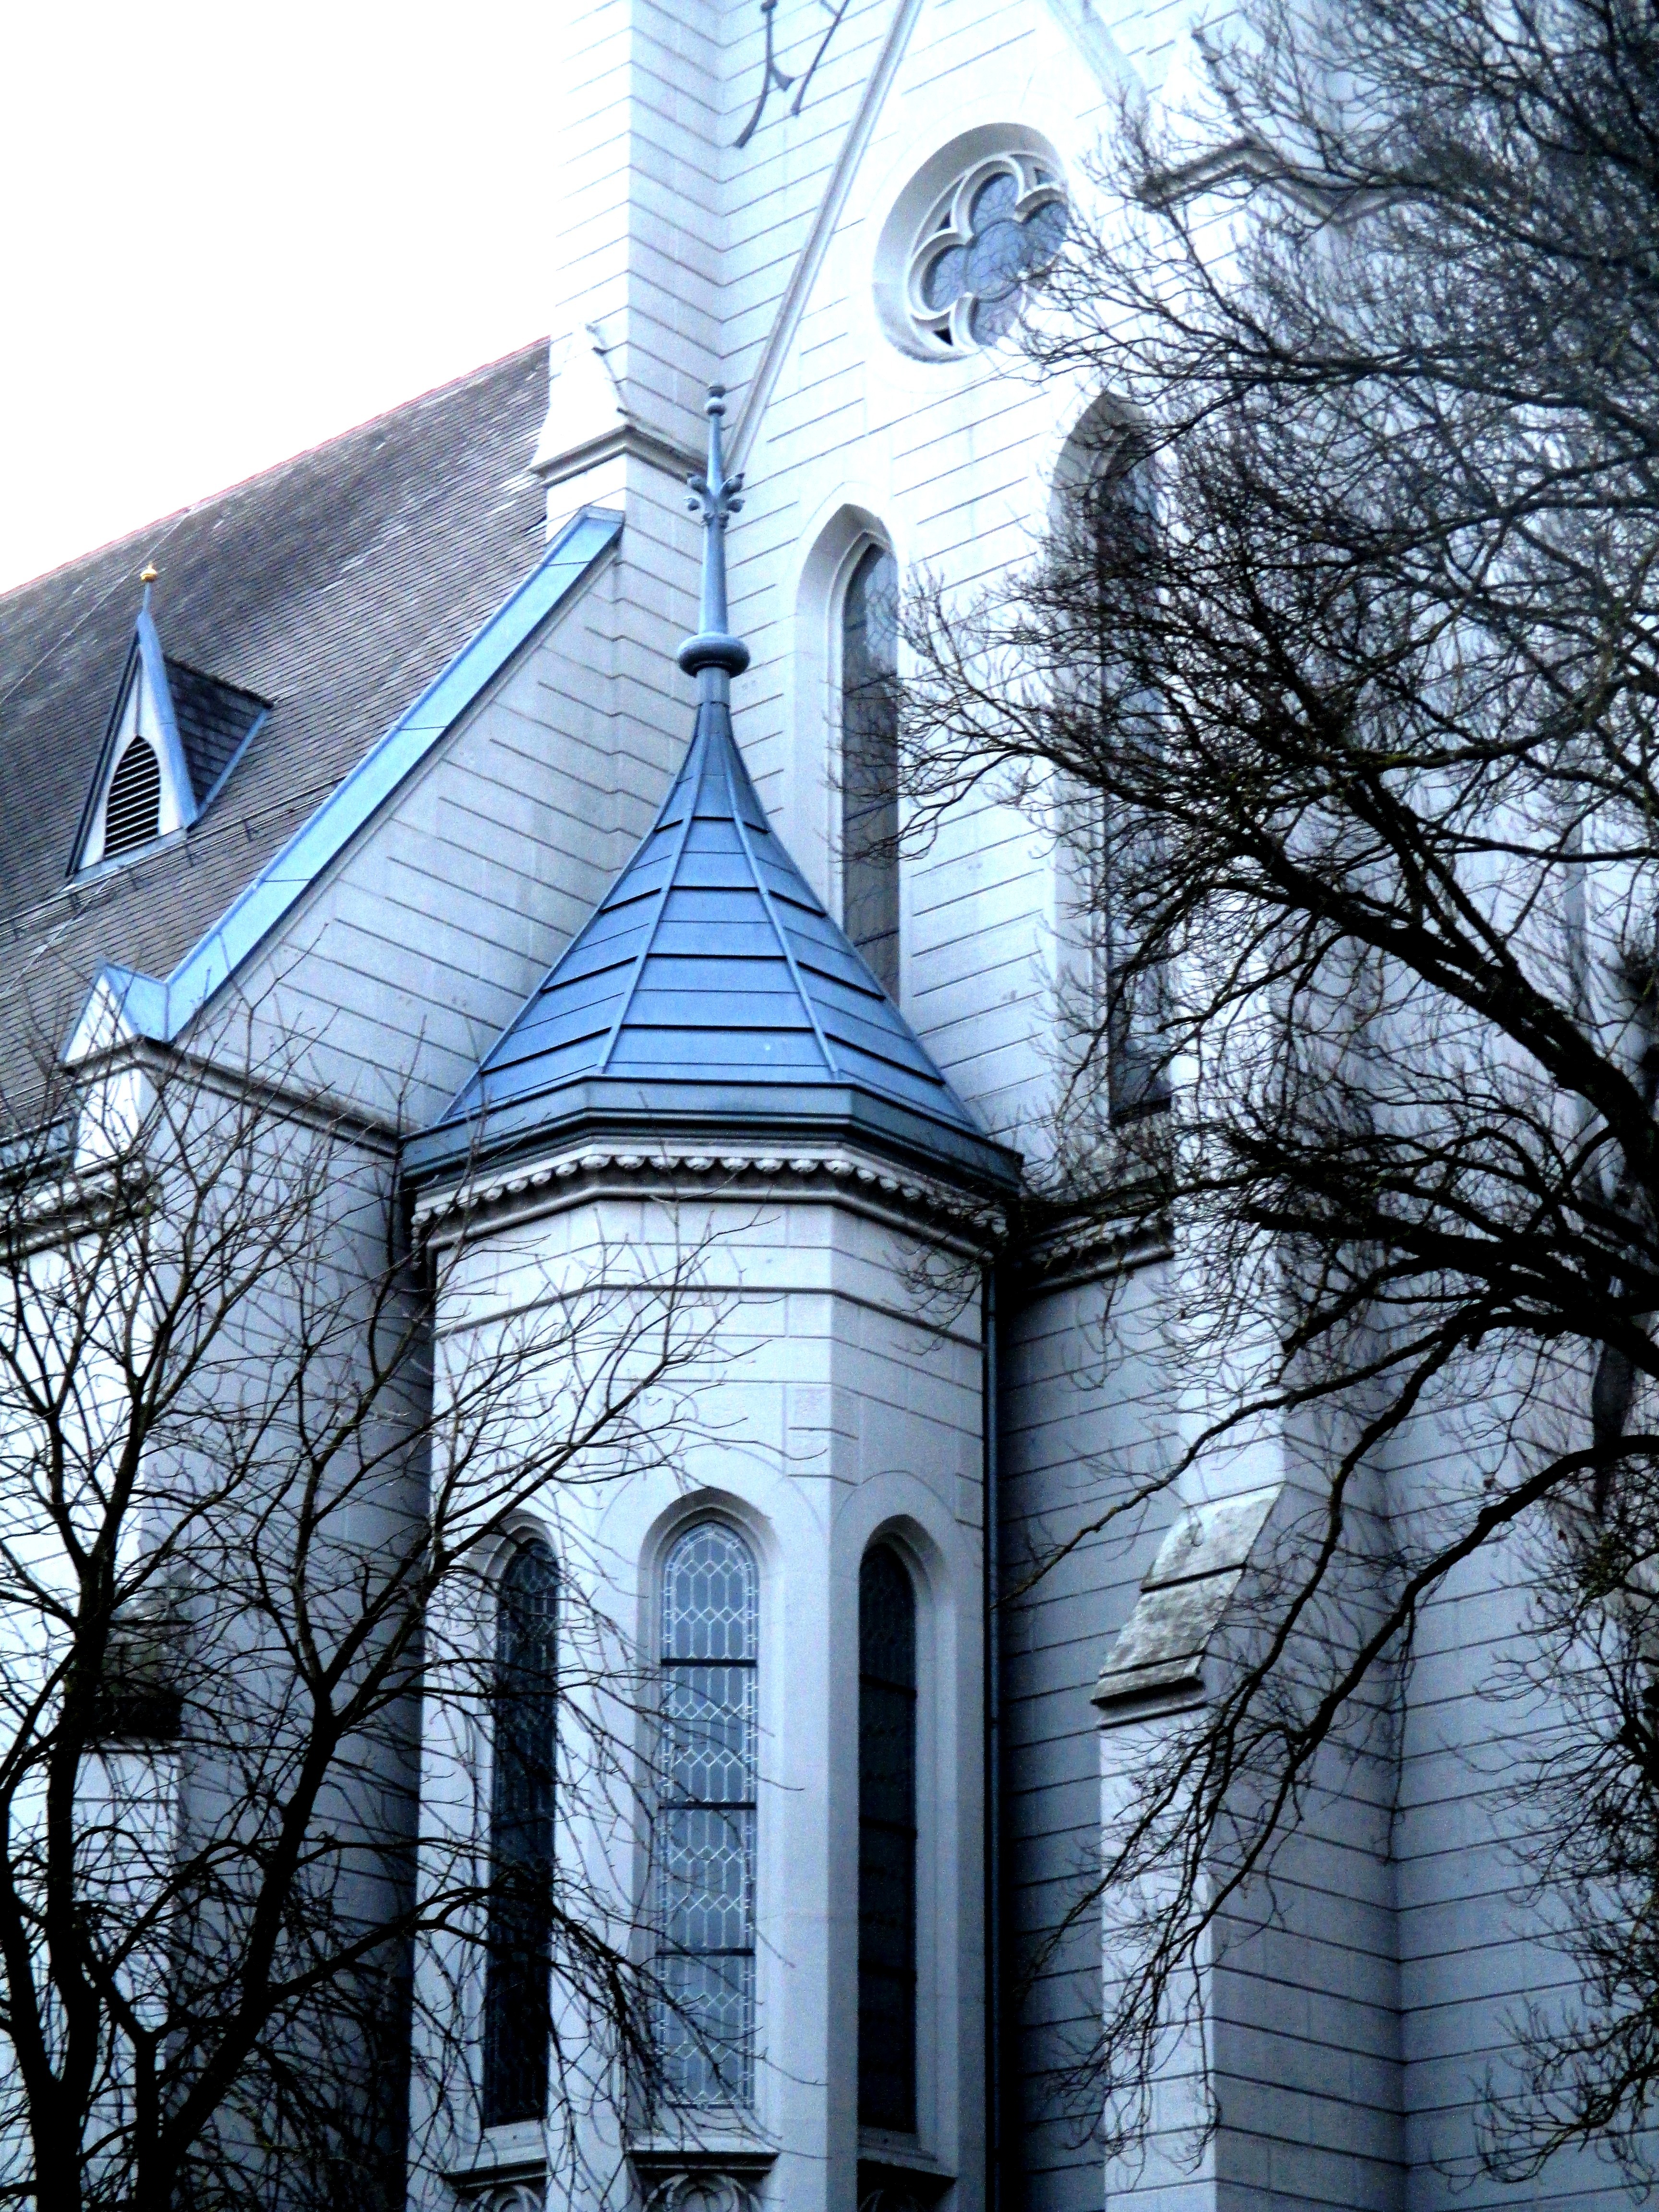
snow, winter, architecture, window, building, landmark, facade, church, cathedral, chapel, place of worship, spire, steeple, monastery, switzerland, facades, sacral, thurgau, amriswil, supporting tower, ev church